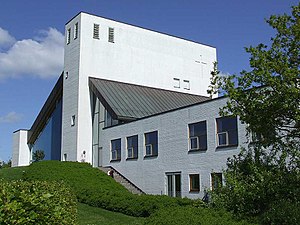
Skjoldhøj Kirke
Skjoldhøj Kirke set fra sydvest
Skjoldhøj Kirke ligger i Skjoldhøj Sogn i det nordlige Brabrand, Aarhus V.